Sub Zero Project

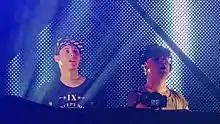
Sub Zero Project at Defqon.1 2017

Sub Zero Project is a Dutch hardstyle producer duo, consisting of Thomas Velderman (born 19 April 1996) and Nigel Coppen (born 9 March 1997), most known for making the Qlimax 2018 anthem "The Game Changer". They are the youngest Qlimax anthem makers in history.